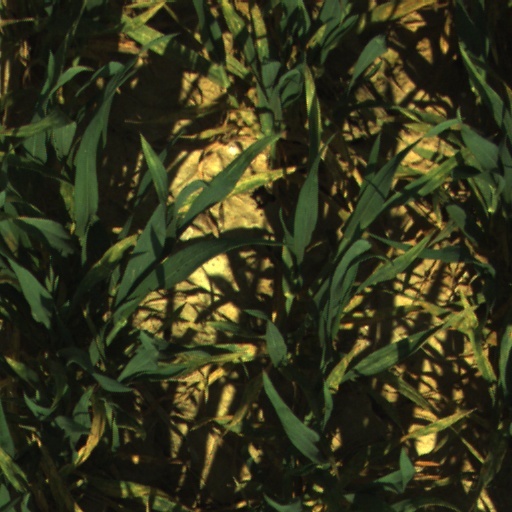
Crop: wheat